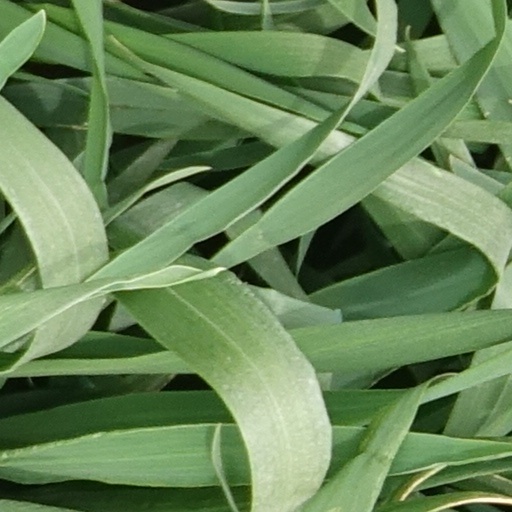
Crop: wheat